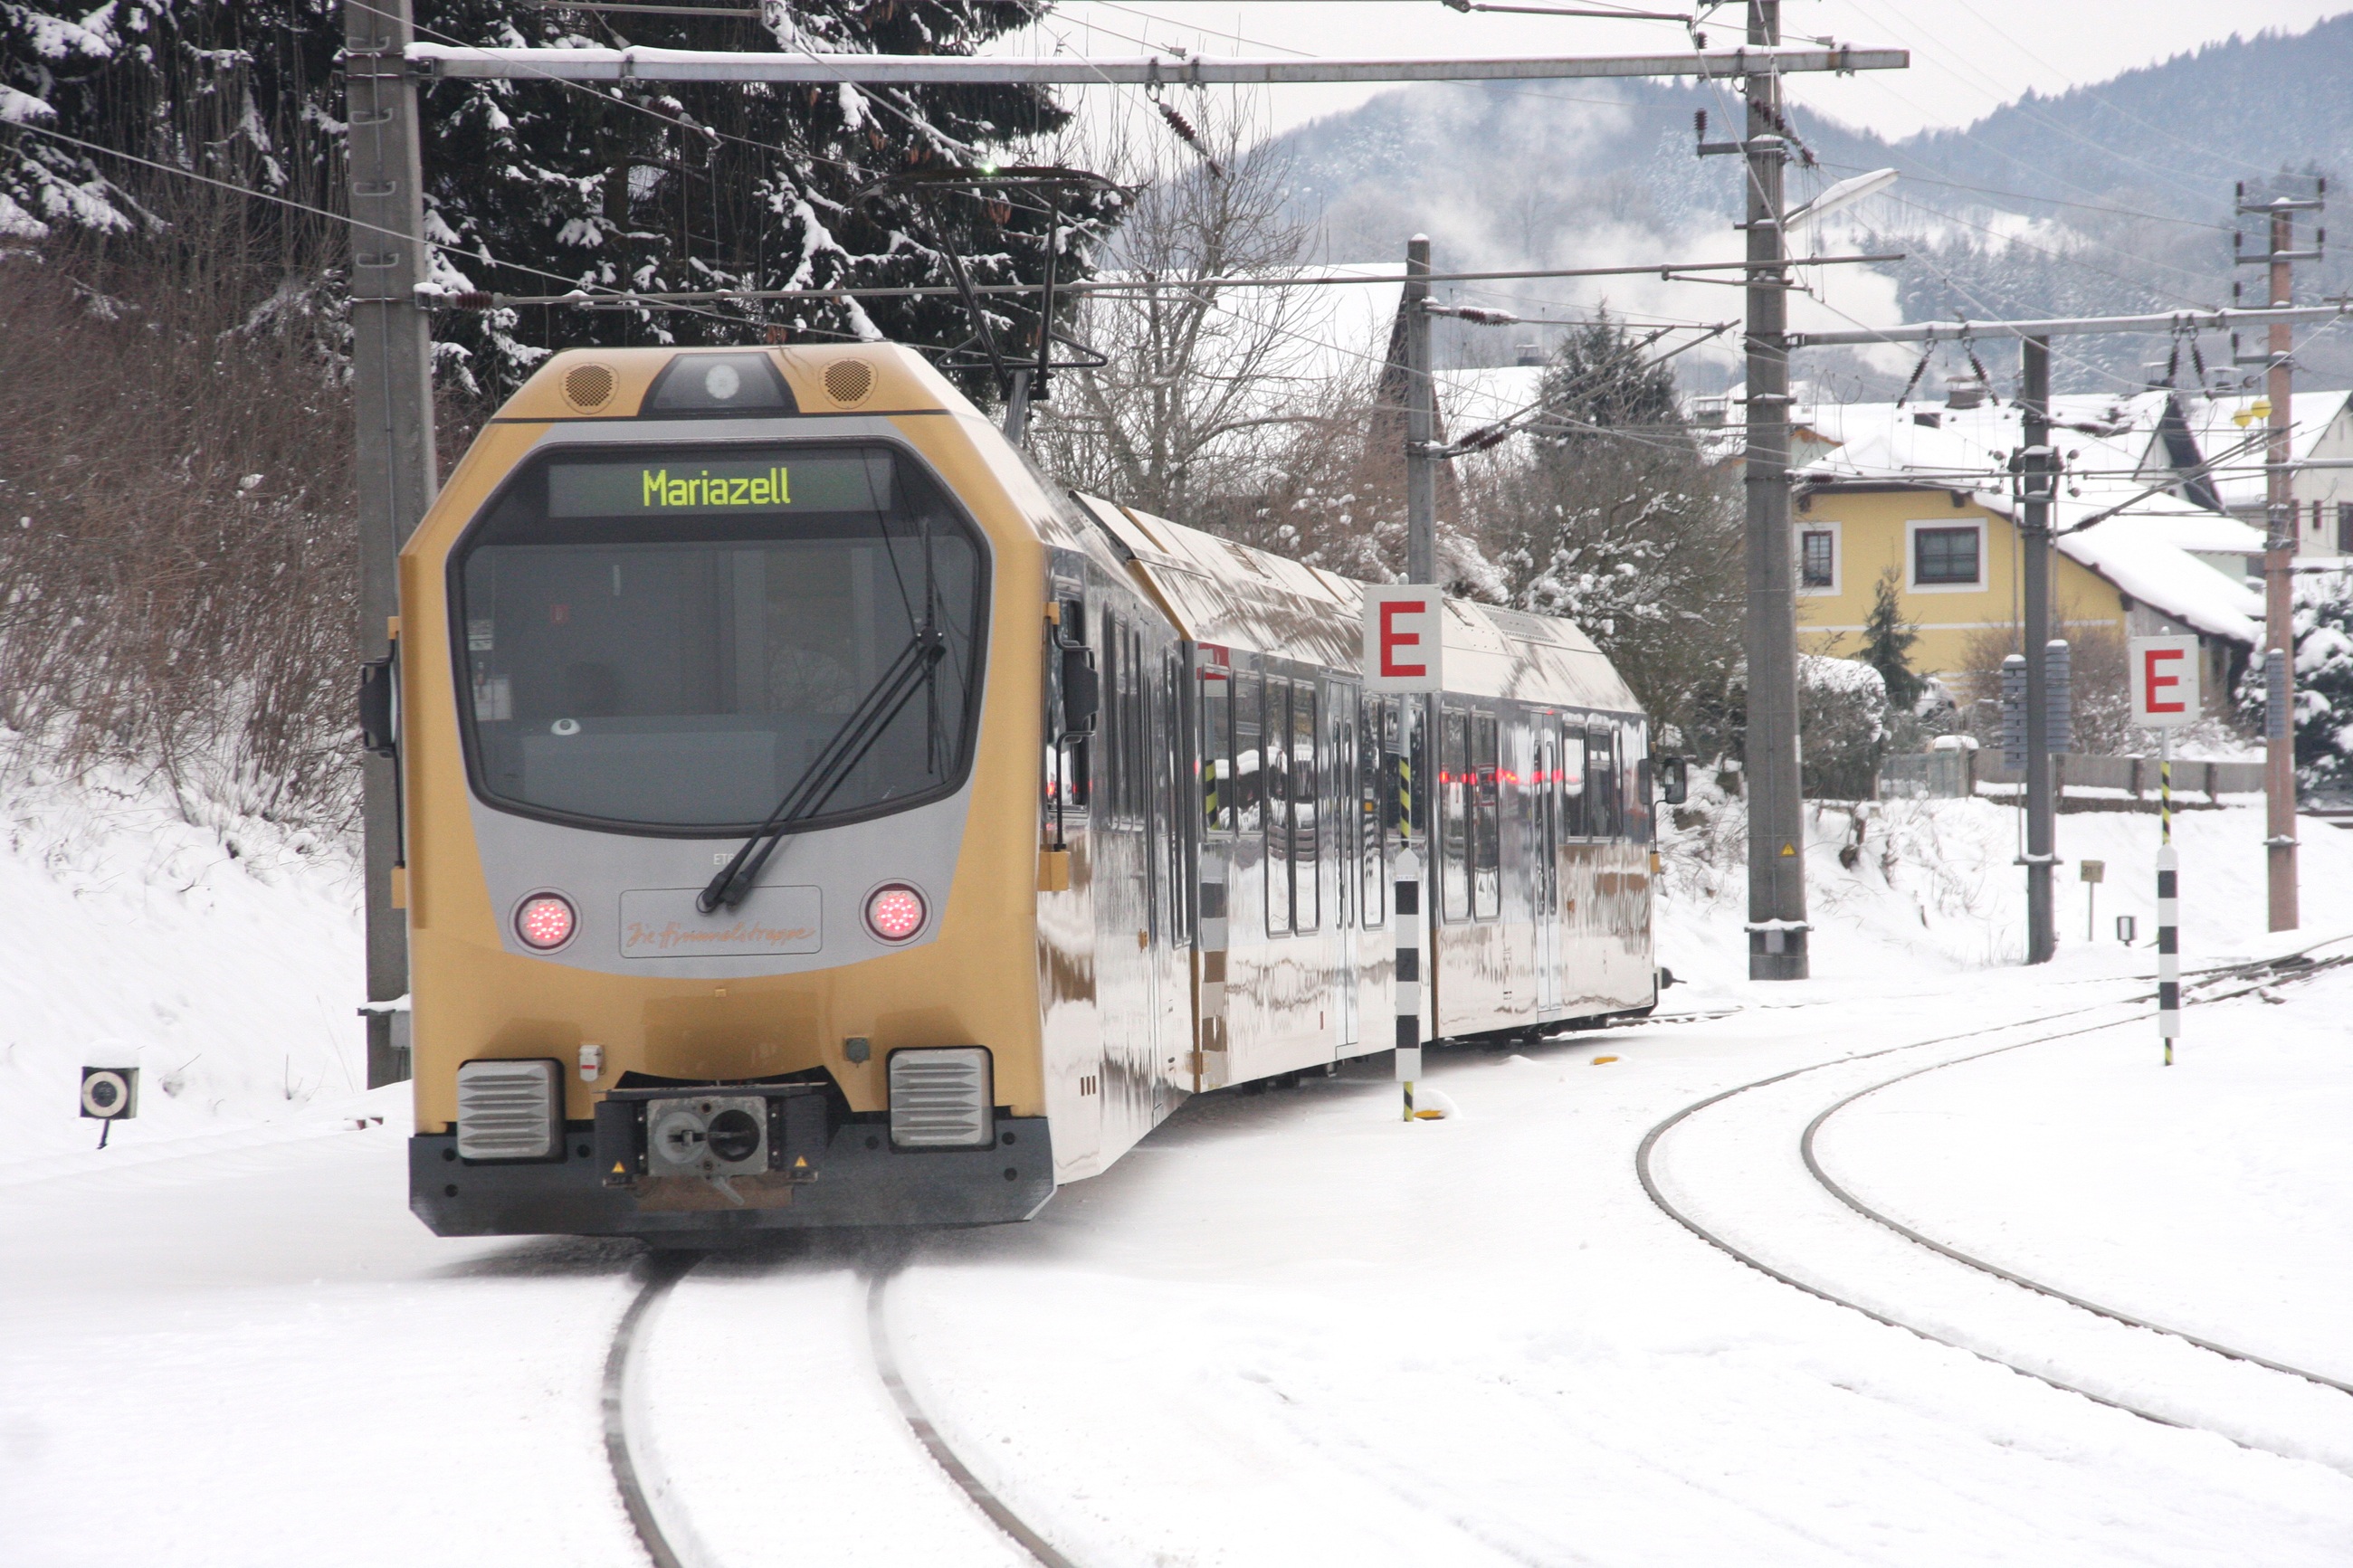
snow, winter, track, railway, train, tram, transport, vehicle, weather, lane, public transport, narrow gauge, passenger train, lower austria, heaven stairs, land vehicle, mode of transport, rolling stock, noevog, et6, electro railcar, mariazellerbahn, kirchberg pielach